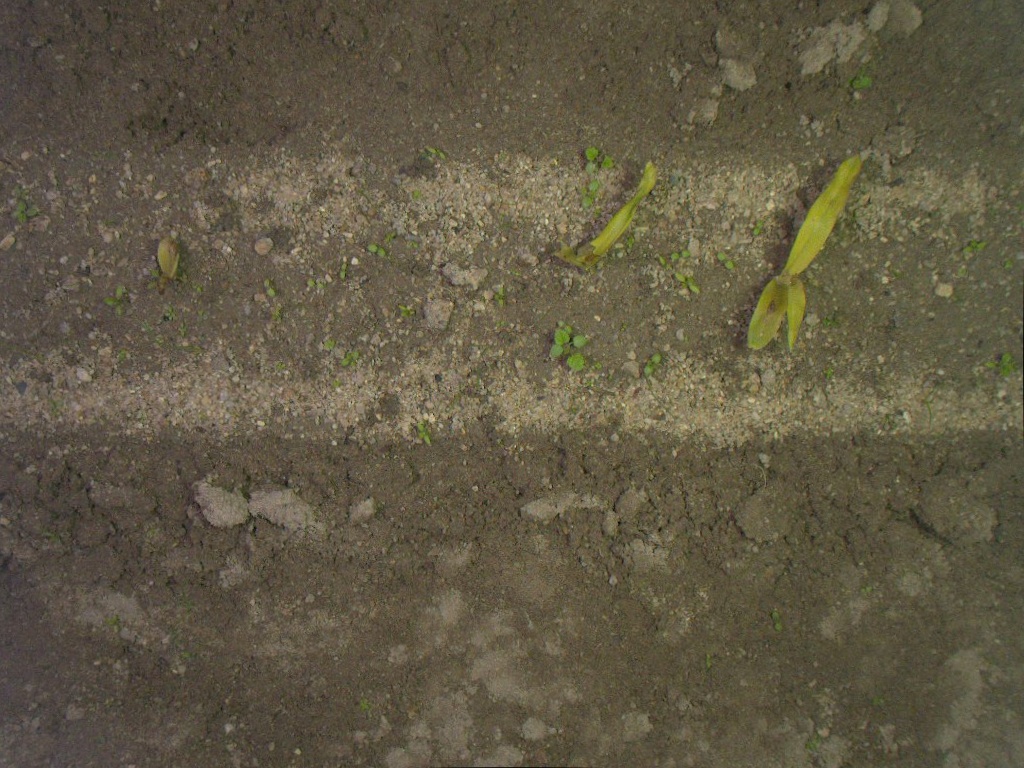
Crop: maize
Objects: maize